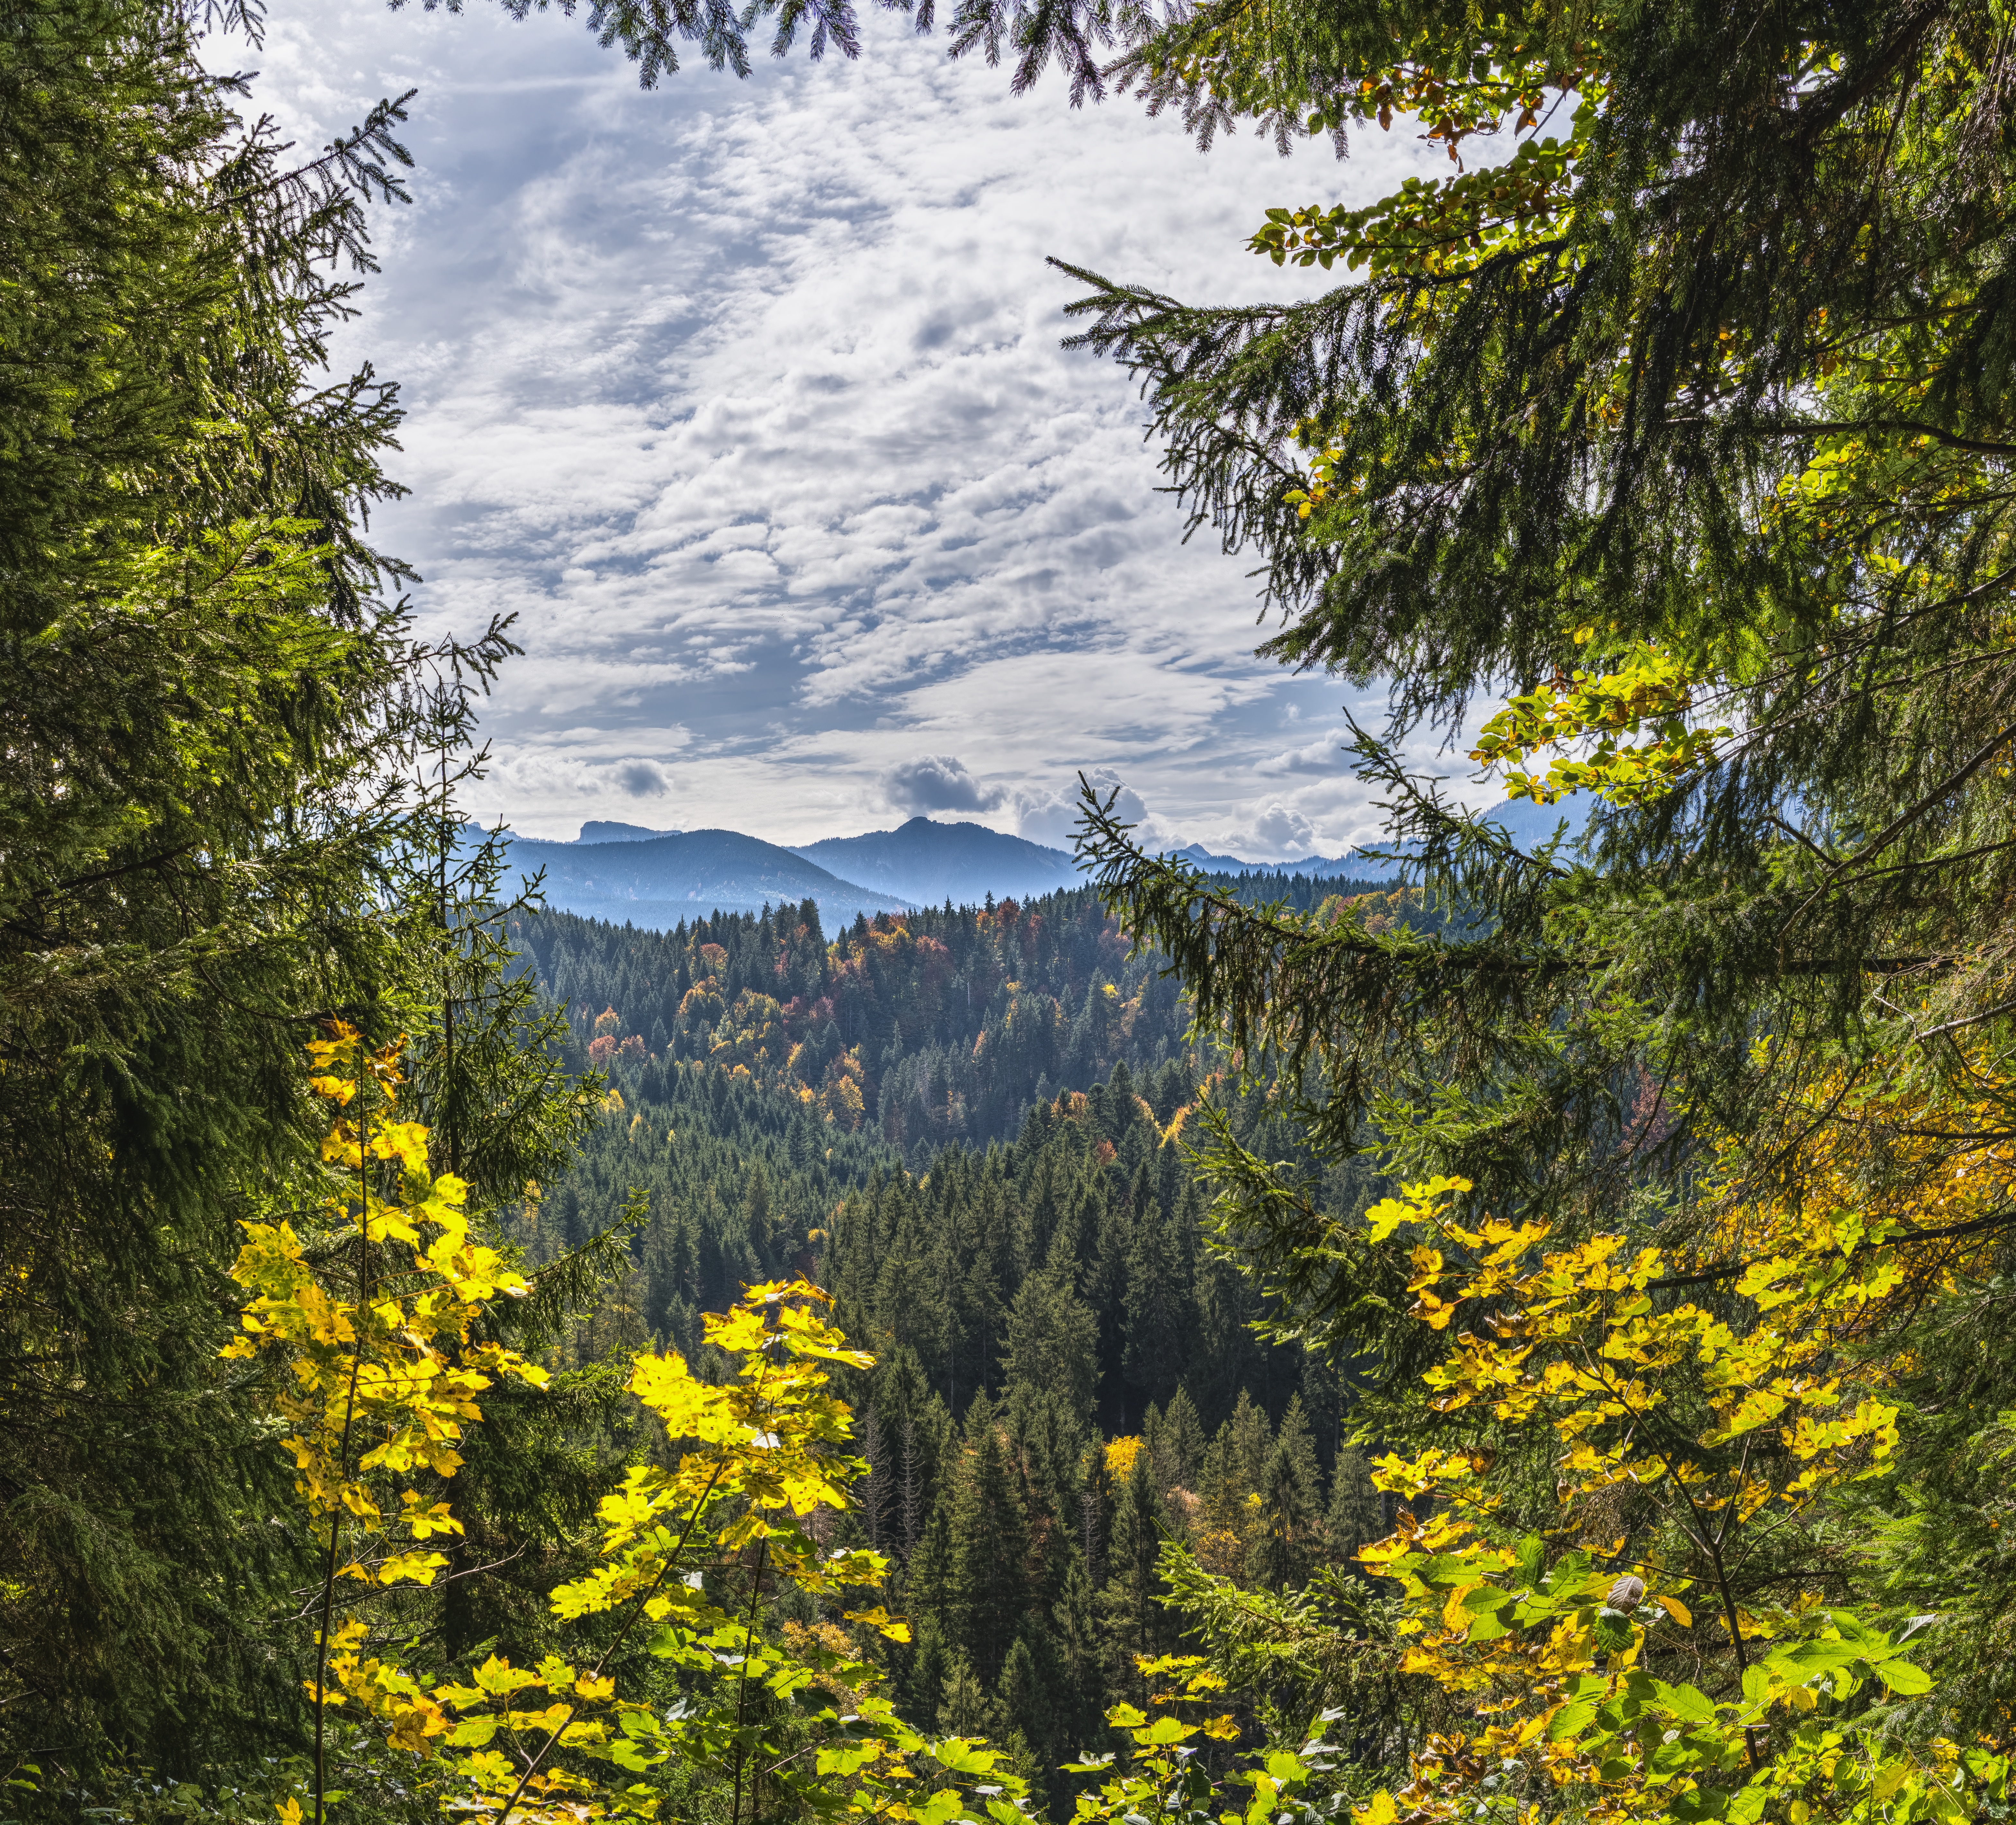
nature, wilderness, leaf, ecosystem, tree, mountainous landforms, vegetation, mountain, woody plant, tropical and subtropical coniferous forests, nature reserve, mount scenery, sky, spruce fir forest, national park, highland, temperate broadleaf and mixed forest, temperate coniferous forest, forest, mountain range, larch, biome, landscape, cloud, grass, terrain, hill station, autumn, conifer, old growth forest, fell, plant, fir, escarpment, valley, valdivian temperate rain forest, hill, pine family, meadow, alps, lake